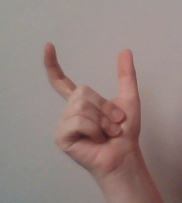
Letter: nun